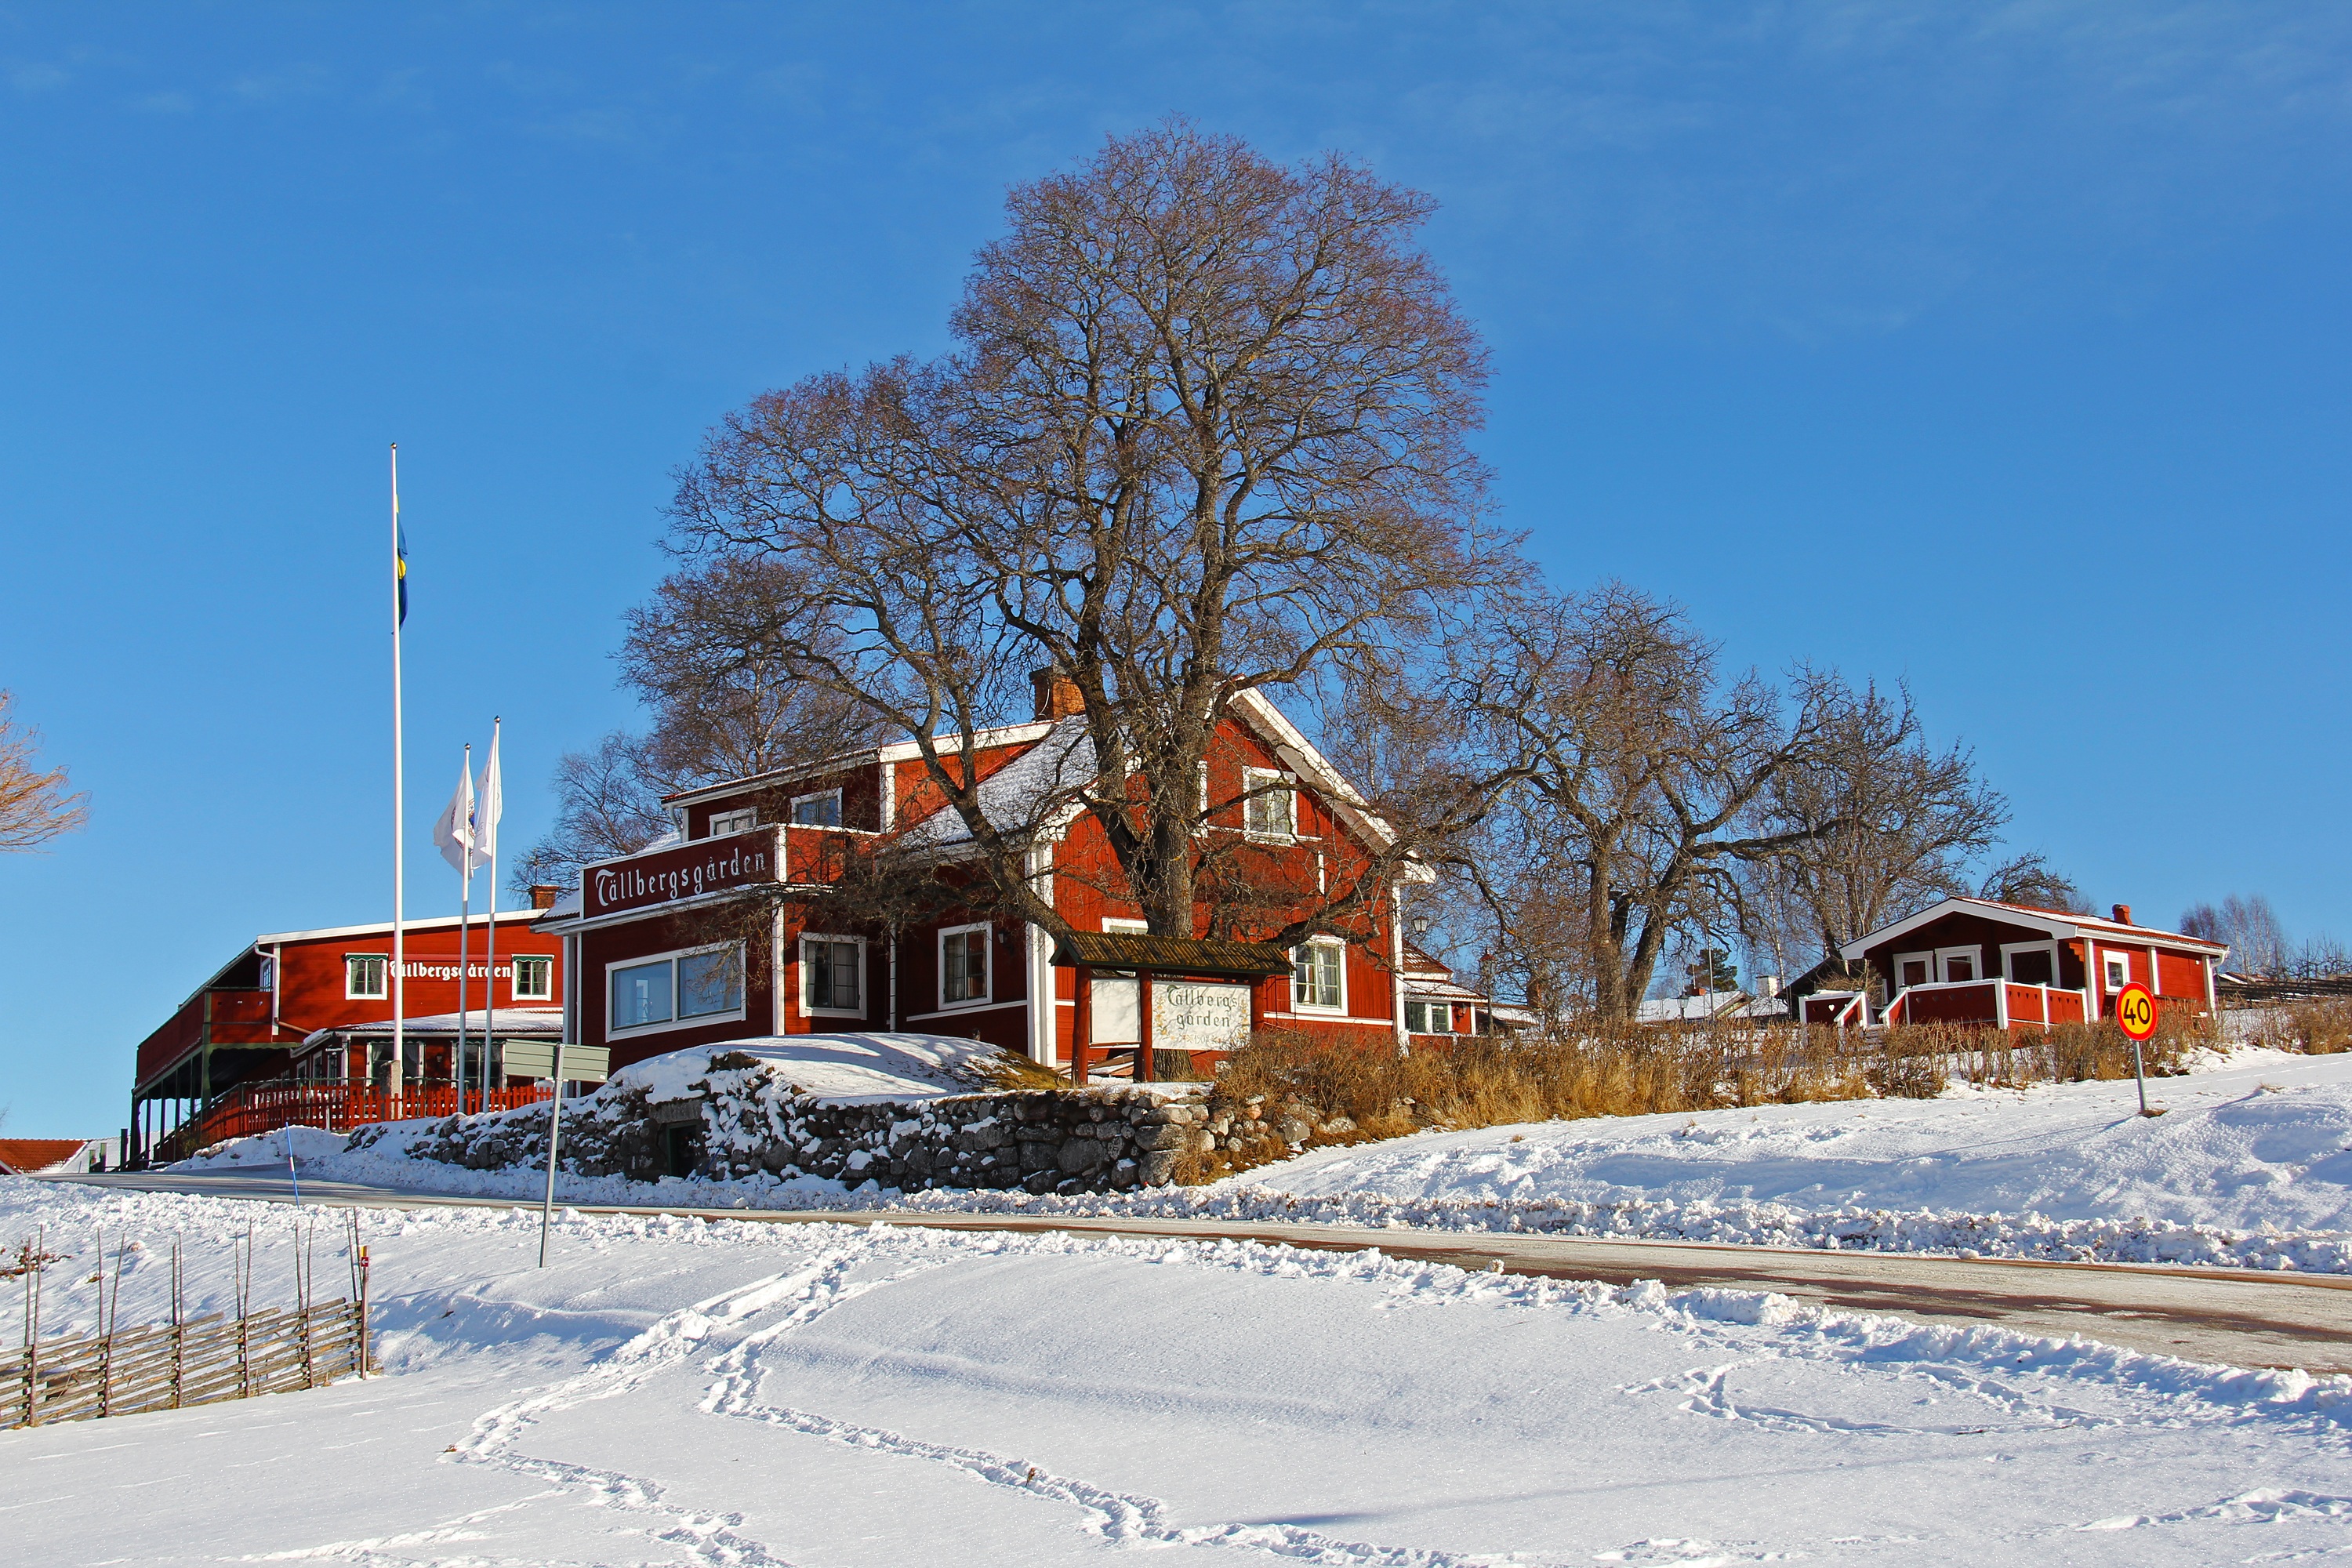
snow, cold, winter, sky, wood, white, countryside, house, travel, transport, europe, red, cottage, weather, blue, tourism, season, sweden, wooden, beautiful, traditional, piste, unique, scandinavia, tallberg, swedish, charming, geological phenomenon, dalarna